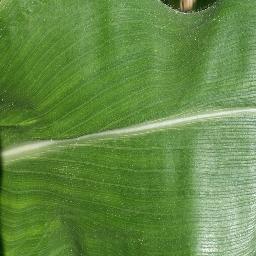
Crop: corn
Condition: (maize)_healthy